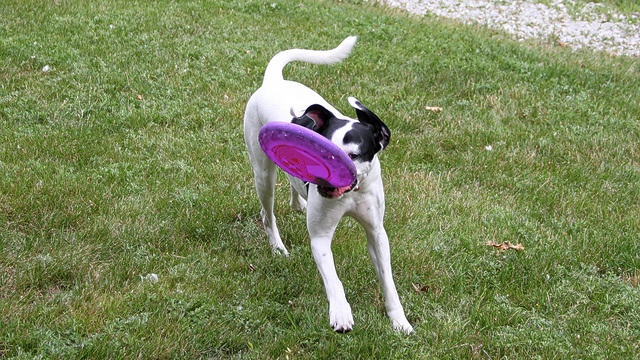
A dog holding a purple frisbee in its mouth on top of a grass field.
A dog with a purple Frisbee in its mouth.
a dog is holding a purple disk in its mouth
A small dog with a large, purple Frisbee in its mouth
a dog in the yard grabbing a purple frisbee